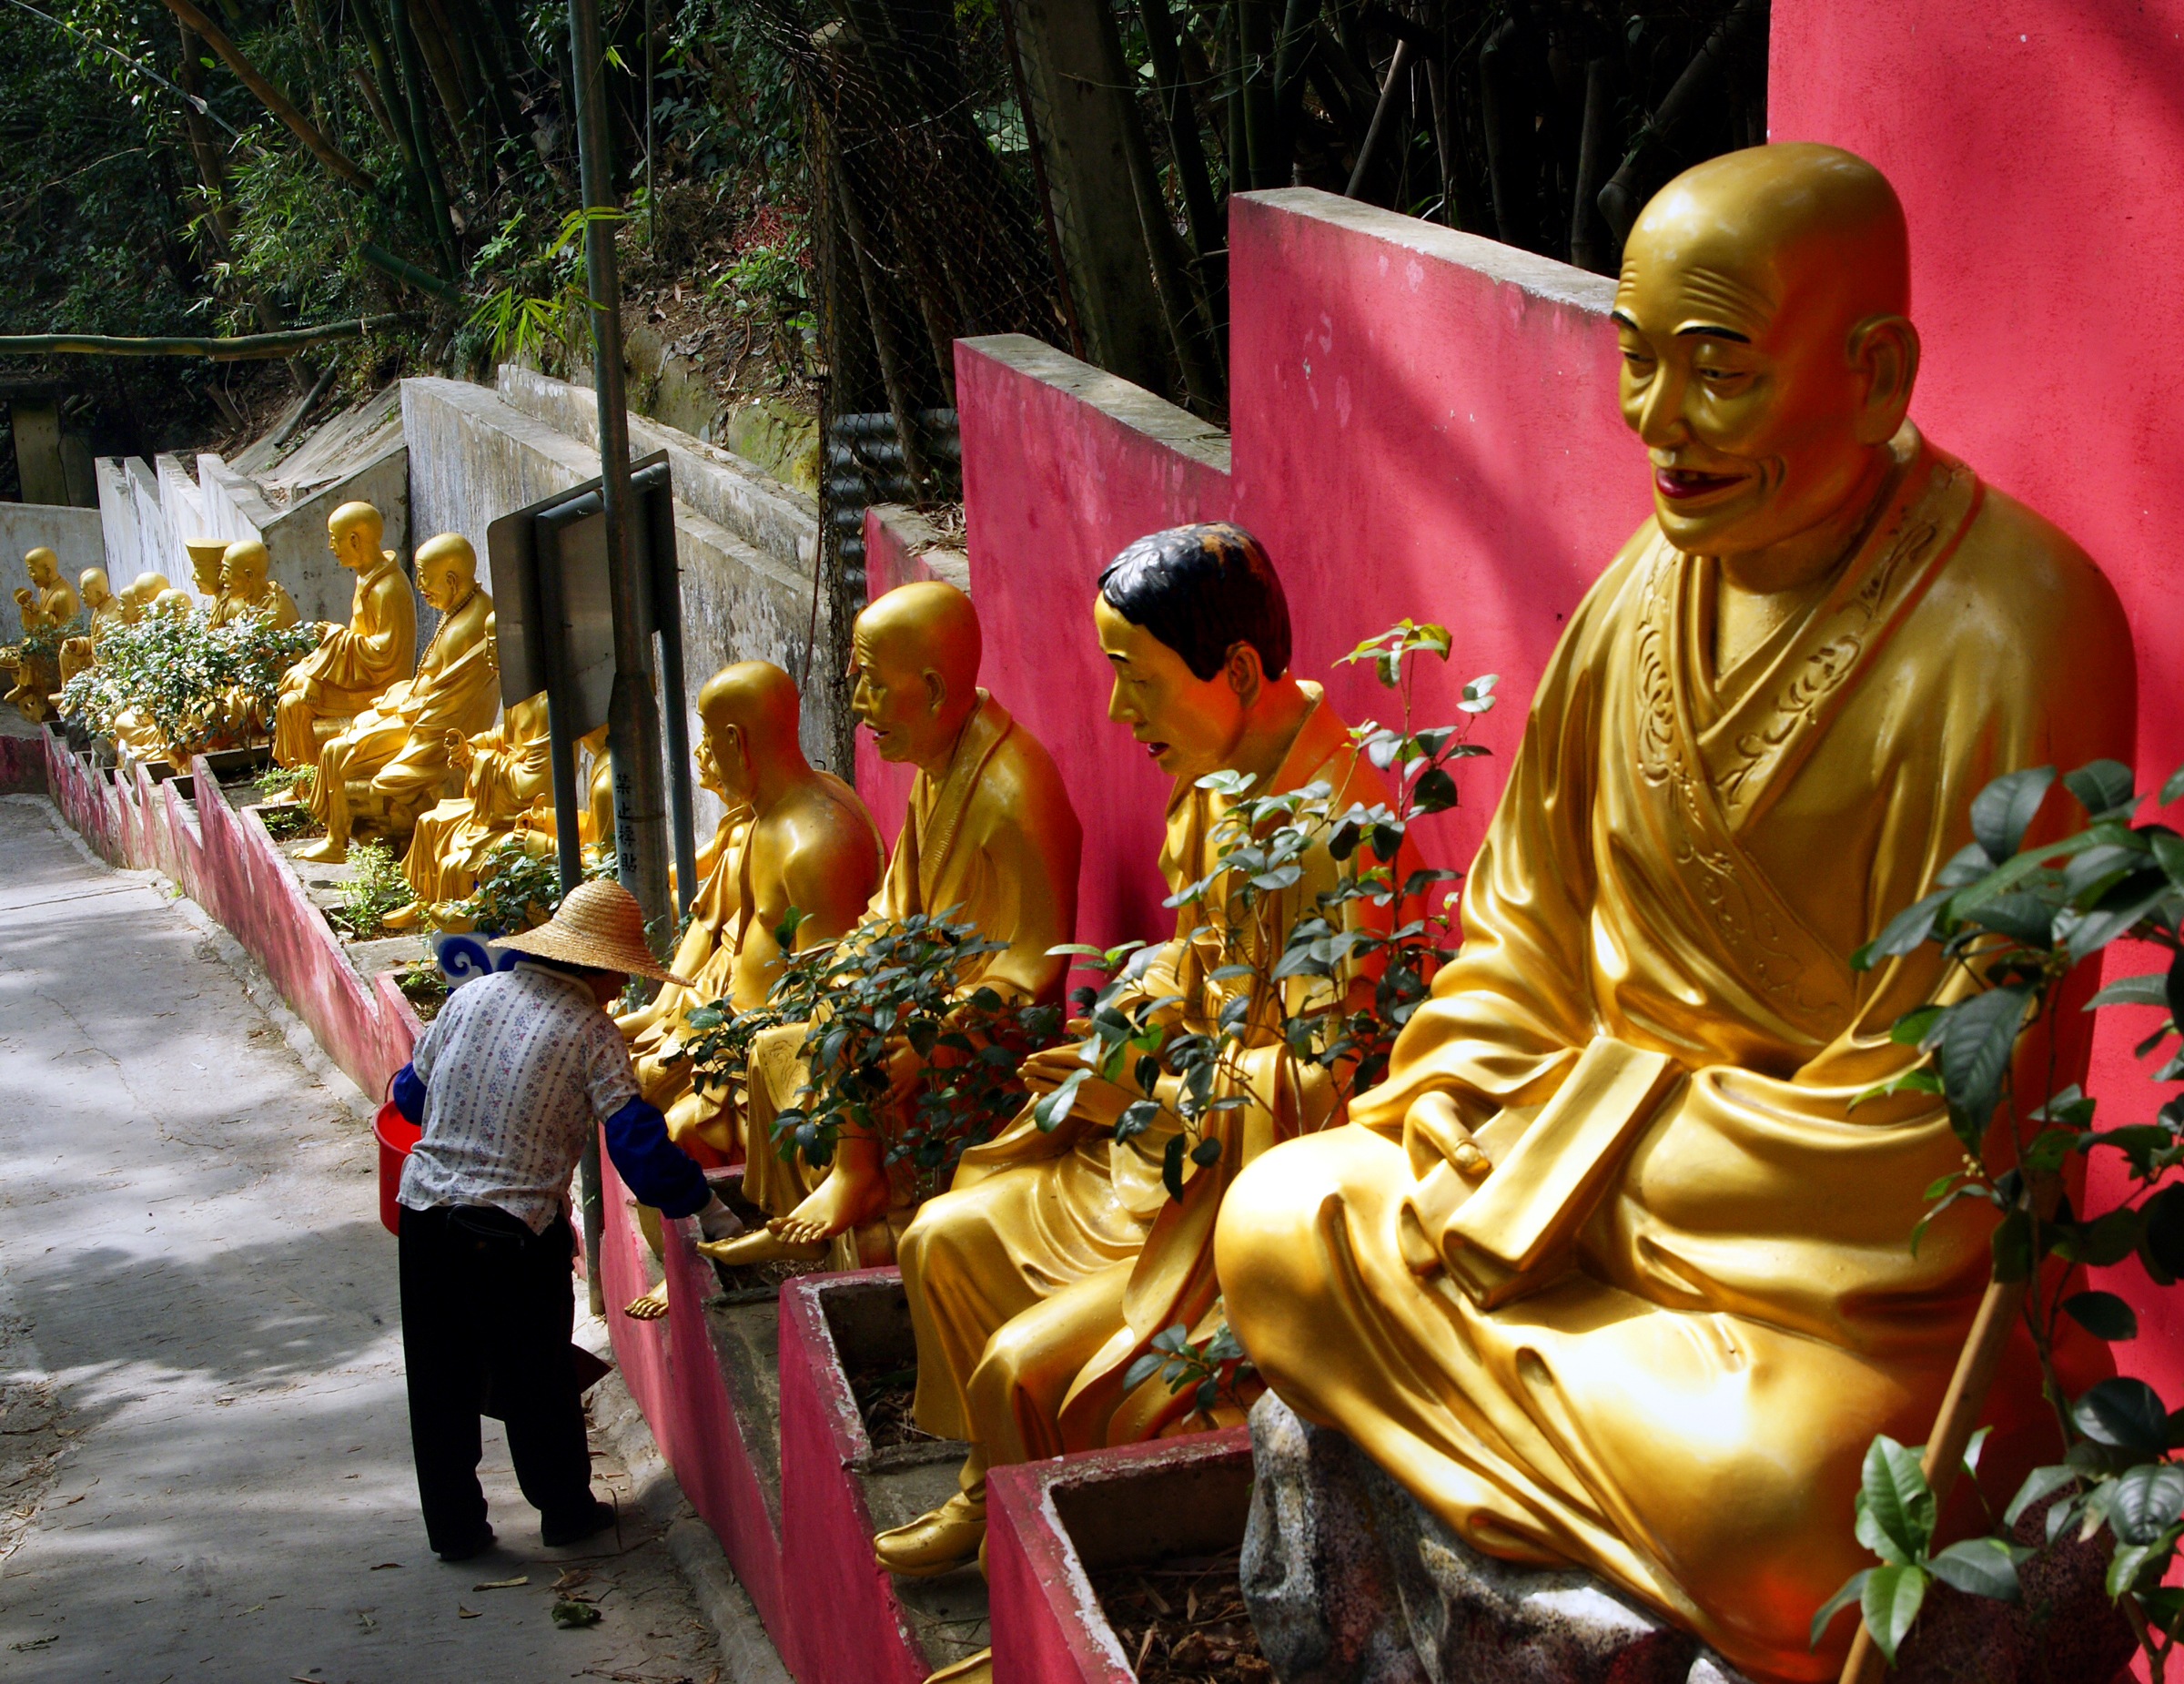
flower, festival, publicdomain, temple, tradition, hongkong, shatin, sonydslra300, buddahas, wat, hindu temple